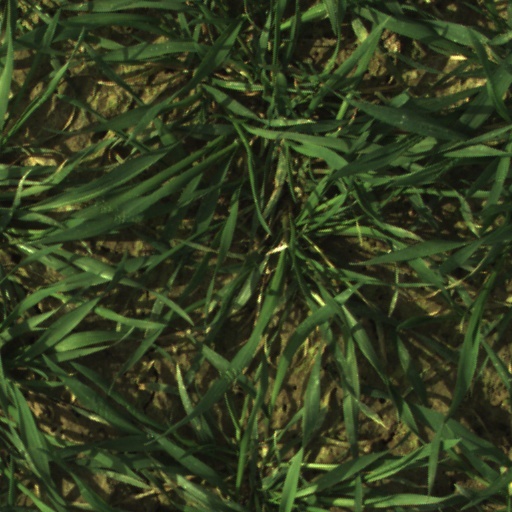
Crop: wheat